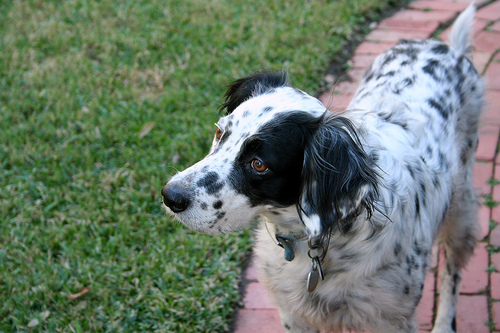
Animal: dog
Breed: english_setter